Cem Bölükbaşı

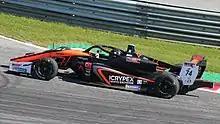
Bölükbaşı driving the Euroformula Open car in 2021

On 3 July 2021, it was announced that Bölükbaşı would join the 2021 Euroformula Open Championship with Van Amersfoort Racing. He made his debut in the series during the fourth round at Hungaroring. He won the first race in the round, becoming the first esport driver to win a race in formula series. Bölükbaşı also finished third in the second race. The third race was run on a wet track, and he finished in 7th place.